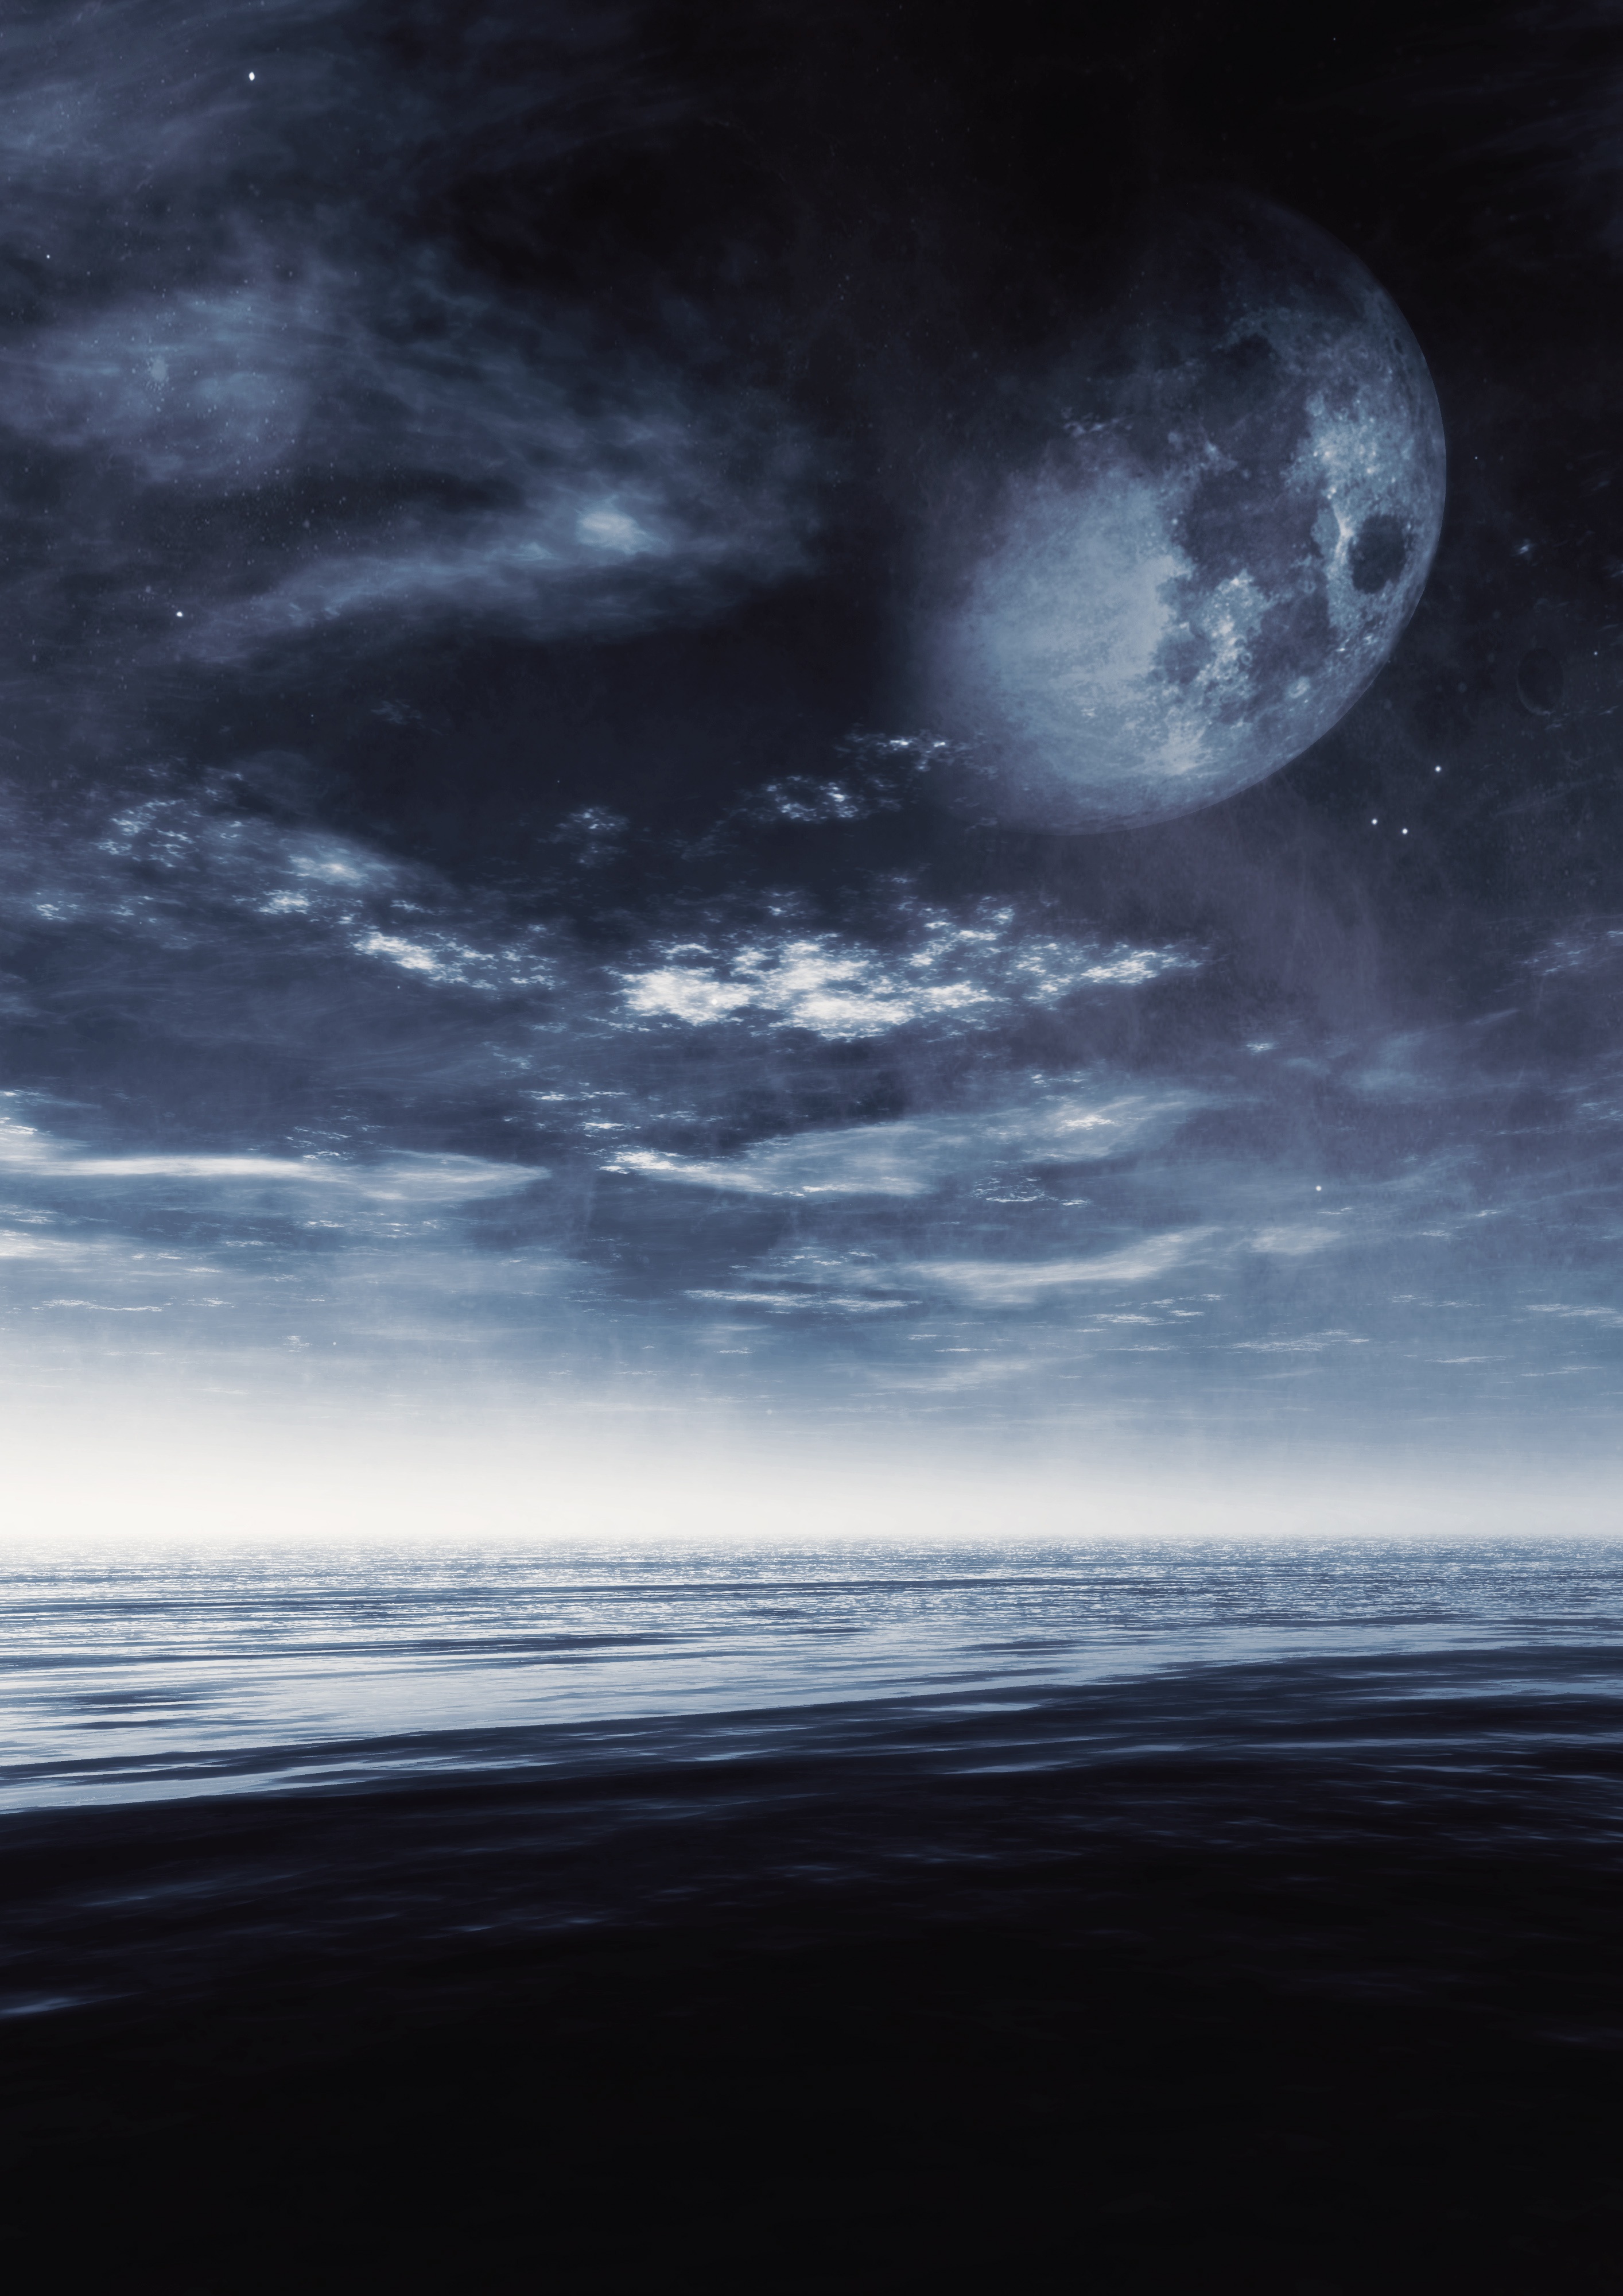
landscape, sea, coast, ocean, horizon, cloud, sky, fog, night, sunlight, star, wave, dawn, atmosphere, darkness, blue, moon, moonlight, clouds, astronomical object, atmospheric phenomenon, wind wave